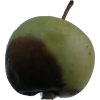
Label: Apple 12